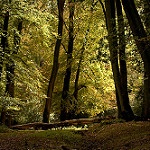
Label: forest